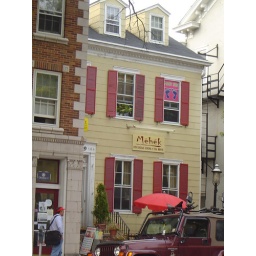
I thought the &amp;quot;Foot Rub&amp;quot; sign in the upper window was kind of funny.